Greater adjutant

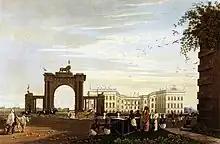
A view of Calcutta in 1819 by R. Havell Jr. based on James Baillie Fraser showing a number of greater adjutants standing on the buildings

Aelian described the bird in 250 AD in his "De Natura Animalium" as the "kilas" (κηλας), a large bird from India with a crop that looks like a leather bag. Babur described it in his memoirs under the name of "ding". In Victorian times the greater adjutant was known as the gigantic crane and later as the Asiatic marabou. It was very common in Calcutta during the rainy season and large numbers could be seen at garbage sites and also standing on the top of buildings. In Bihar, the bird is associated with the mythical bird garuda. Its name "hargila" in Bengal and Assam is said to be derived from the Sanskrit roots "had" for "bone" and "gila" – "to swallow"- and describes the bird as a "bone swallower". John Latham used the Latinized form as the species epithet in the binomial name, "Ardea argala". Young British soldiers were known to harass these birds for fun, even blowing up birds by feeding them meat containing bones packed with a cartridge and fuse. The birds in Calcutta were considered to be efficient scavengers and an act was passed to protect them. Anyone who injured or killed a bird had to pay a hefty fine of fifty rupees. The coat of arms of the city of Calcutta issued through two patents on 26 December 1896 included two adjutant birds with serpents in their beaks and charged on their shoulder with an Eastern Crown as supporters. The motto read "Per ardua stabilis esto", Latin for "steadfast through trouble". The arms were included in the logo of official bodies such as the Calcutta Municipal Corporation and the Calcutta Scottish regiment. Captured birds, probably from Calcutta, reached menageries in Europe during this period.